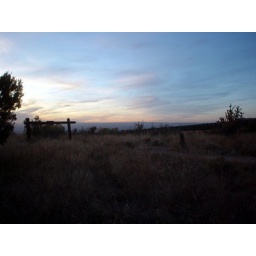
A lonely fence post and some sage bushes against a wispy blue and grey sky.